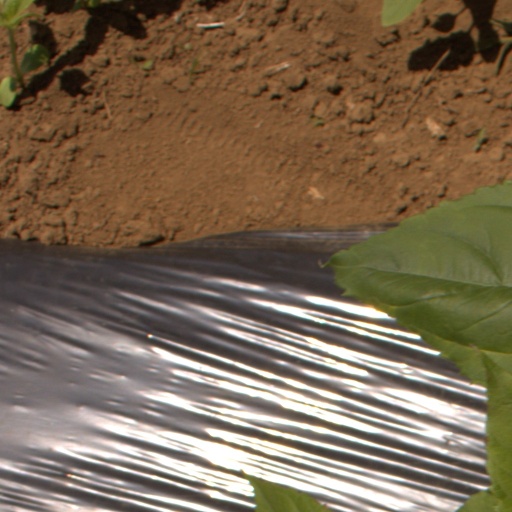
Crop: Jerusalem artichoke